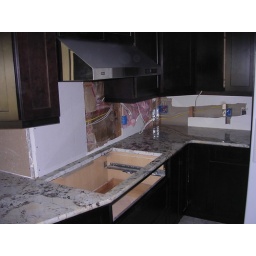
The hole for the cooktop. The drawer that goes beneath it needs more modification to clear the cooktop bottom.